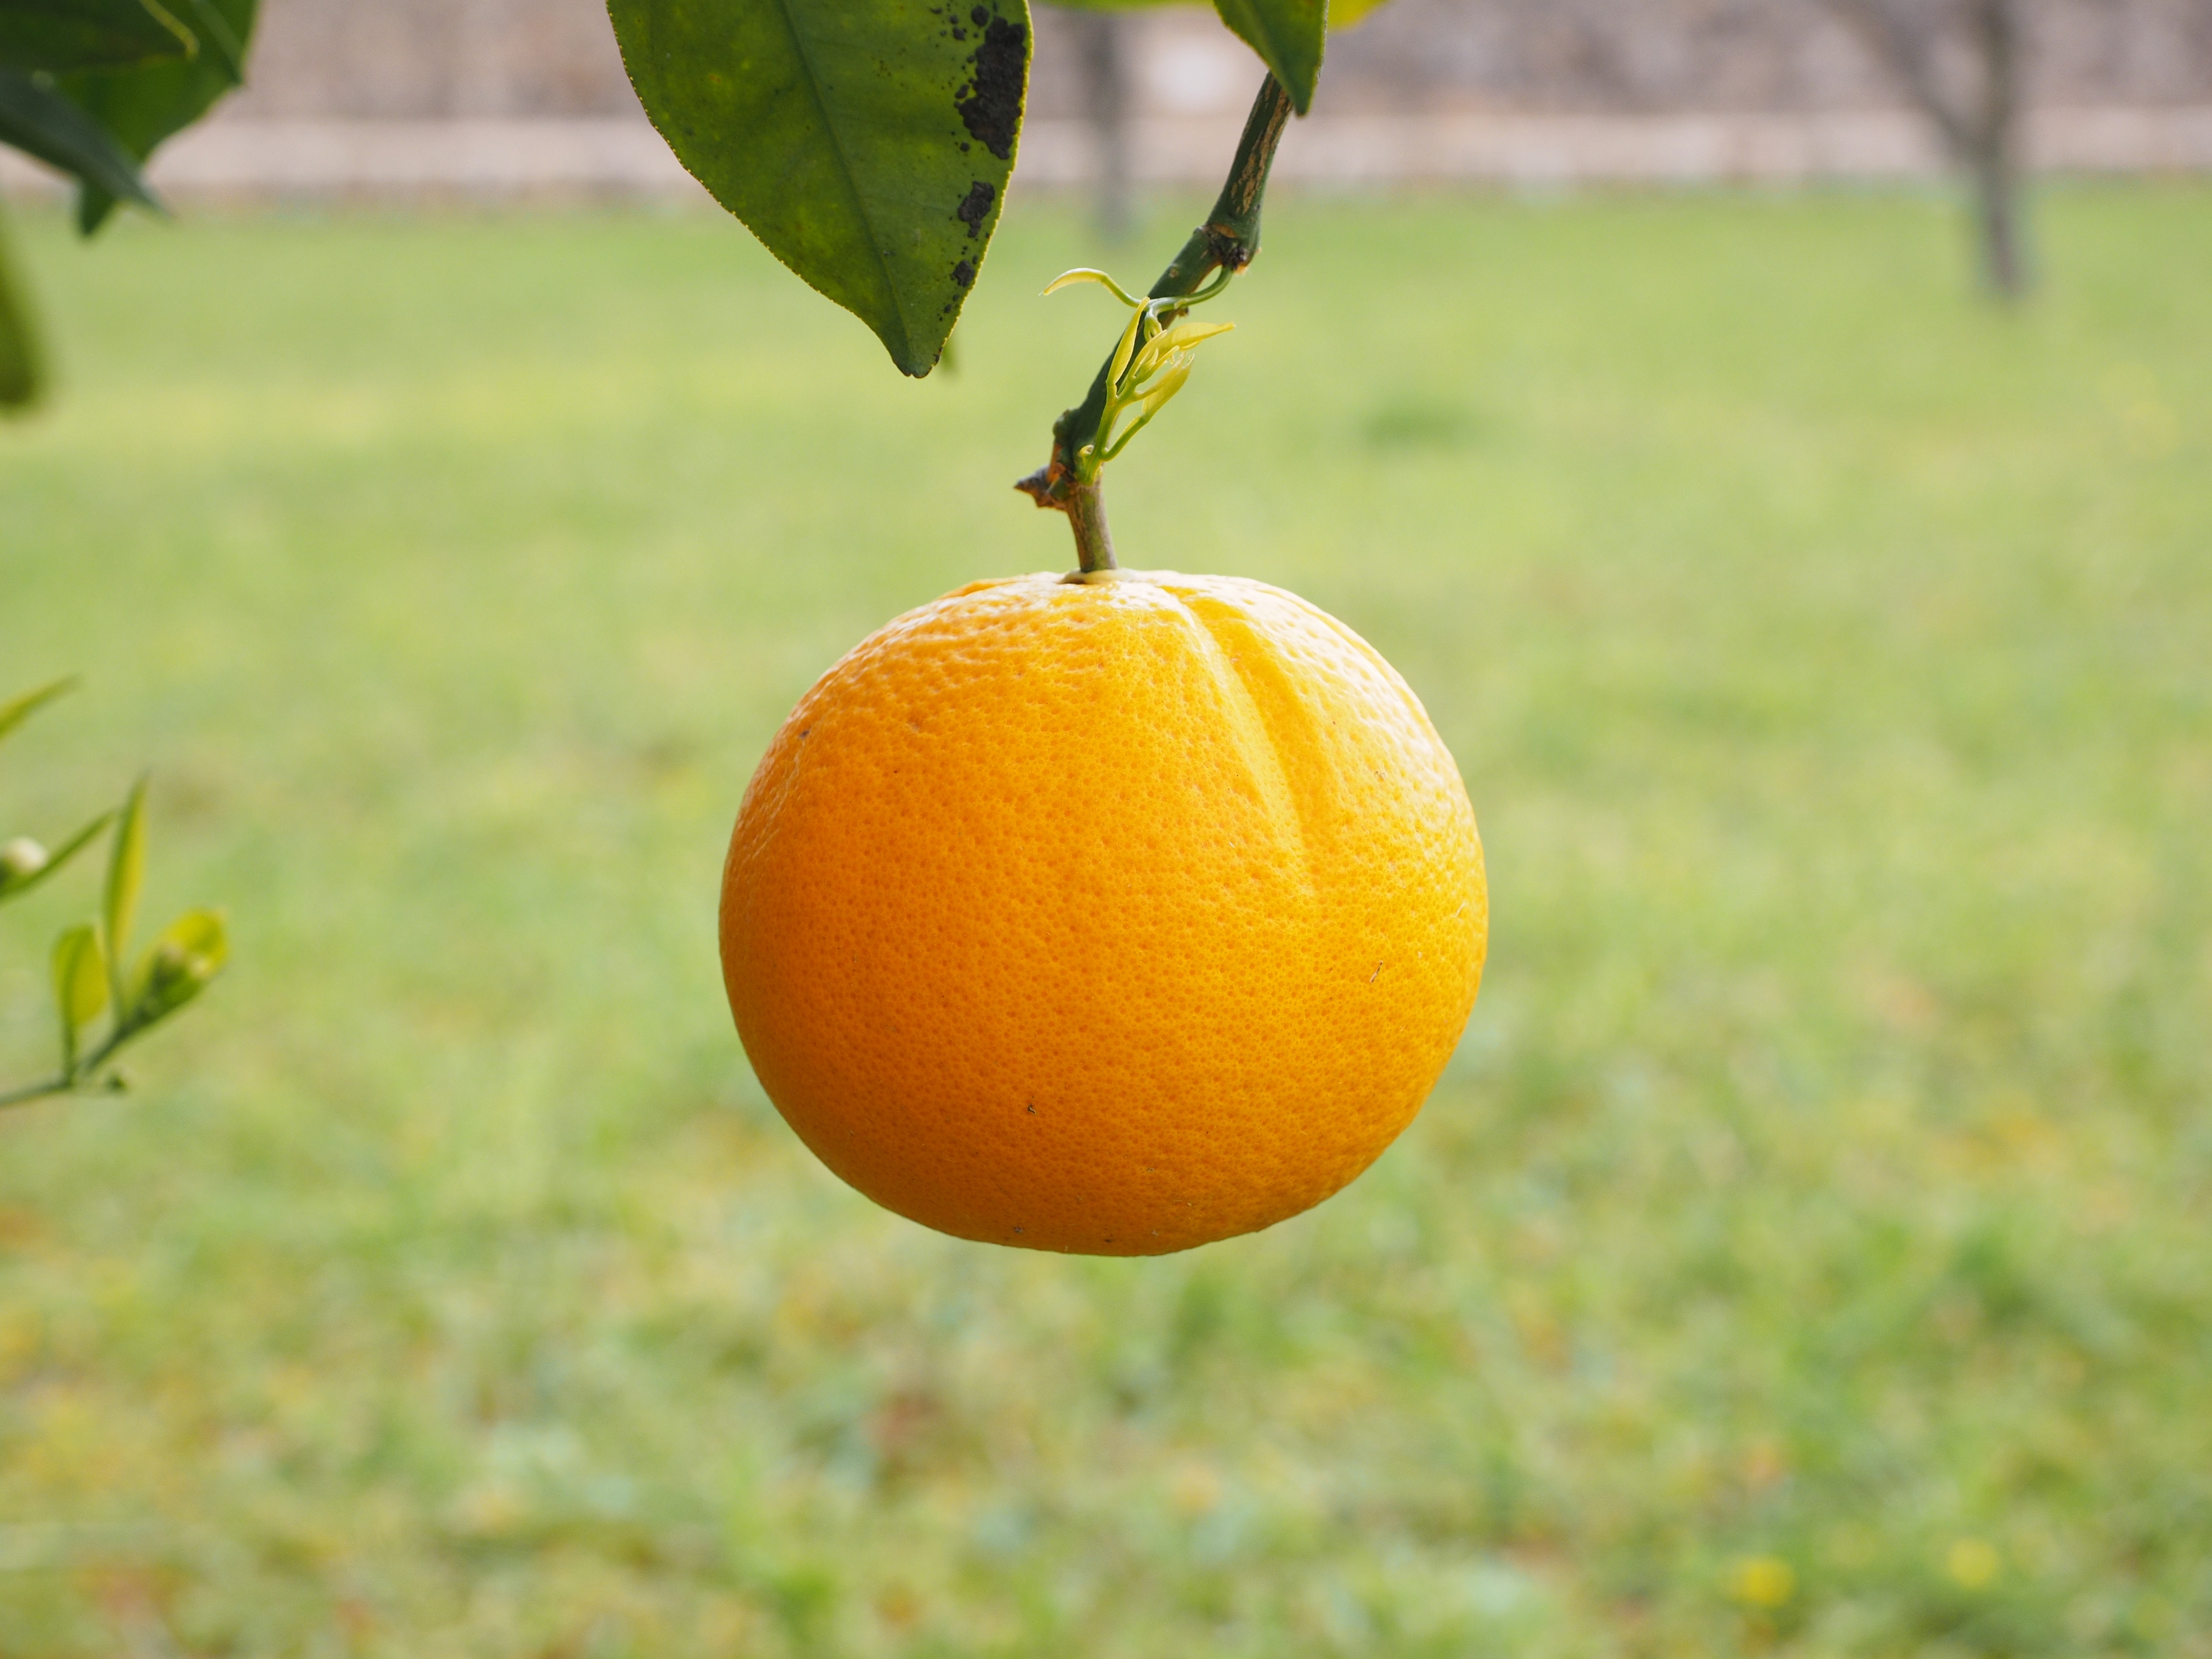
tree, branch, plant, fruit, sweet, leaf, flower, summer, ripe, bush, orange, orange tree, food, green, mediterranean, produce, autumn, yellow, healthy, delicious, tropical fruit, leaves, nutrition, fruit tree, periwinkle, tangerine, vitamins, frisch, citrus, about, flowering plant, fruity, vitaminhaltig, citrus fruit, vitamin c, citrus tree, bitter orange, orange grove, diamond green, rutaceae, sweet orange, land plant